Jack Lowe Jr.

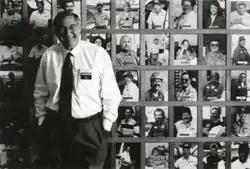
Jack Lowe Jr. in 1987

Jack Lowe Jr. was an American business executive who became the CEO of his family business TDIndustries where he furthered his fathers legacy.